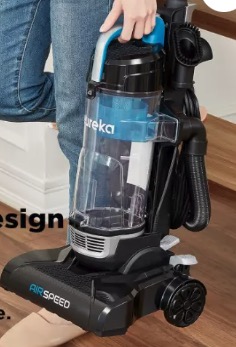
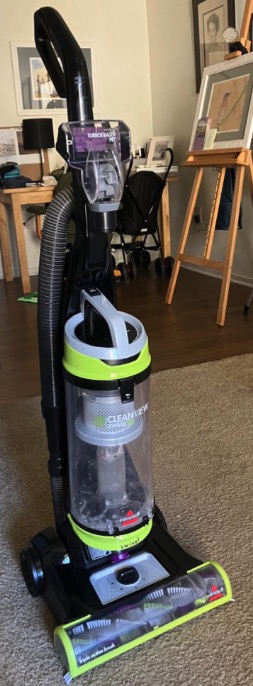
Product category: items_vacuum
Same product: no